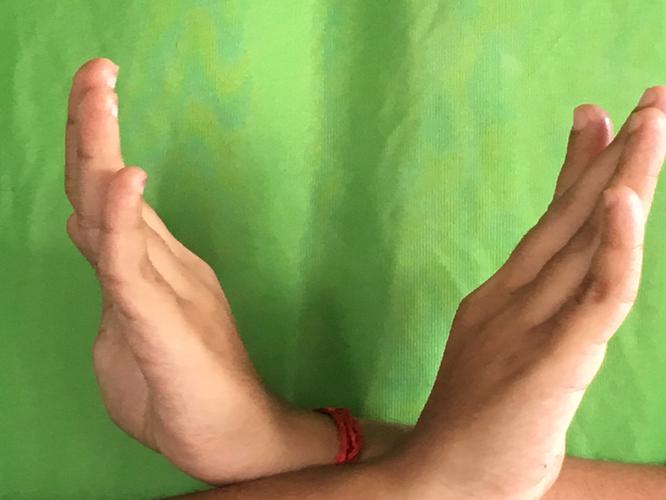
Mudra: Swastikam
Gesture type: double_hand